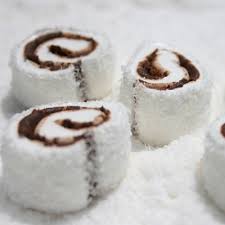
Yemek: lokum